Trevon Wesco

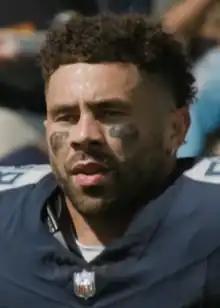
Wesco with the Tennessee Titans in 2023

Trevon Wesco (born September 12, 1995) is an American professional football tight end. He played college football at Lackawanna College and West Virginia, and was selected by the Jets in the fourth round of the 2019 NFL draft.